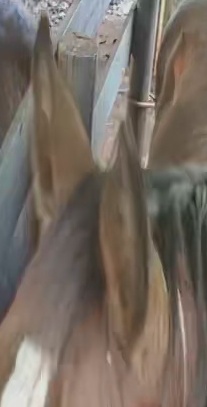
Face region: ears (position_of_ears)
Pain indicator: not_present